Bucky Badger

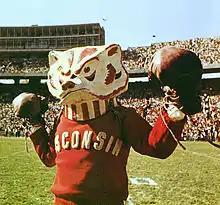
"Boxing Bucky", circa 1965

During sporting events, he is generally seen interacting with the crowd, and strutting around especially the rambunctious student section. For example, during football games Bucky often directs sections N, O, and P to dance along with the band's music or pretends to pick fights with certain students. He also has a history of playfully fighting other team's mascots like the University of Minnesota's Goldy Gopher or Purdue University's Purdue Pete. Although fighting is no longer allowed by NCAA mascots, Bucky still frequently interacts with other mascots through skits. Bucky also does push-ups to match the score after each Wisconsin touchdown, field goal, or safety. At the game versus Indiana on November 13, 2010, Bucky did 573 push-ups for the winning score of 83–20.